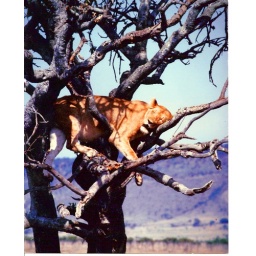
lion in kenya in tree